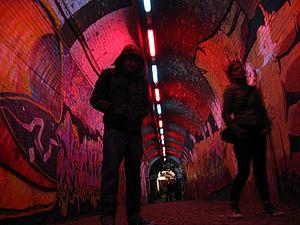
Une communauté libertaire ou colonie libertaire ou milieux libres ou colonie communiste est une communauté intentionnelle d'inspiration libertaire plus ou moins durable, plus ou moins organisée, centrée autour de l'autogestion, de la maîtrise du travail social, de l'épanouissement personnel, de valeurs morales.